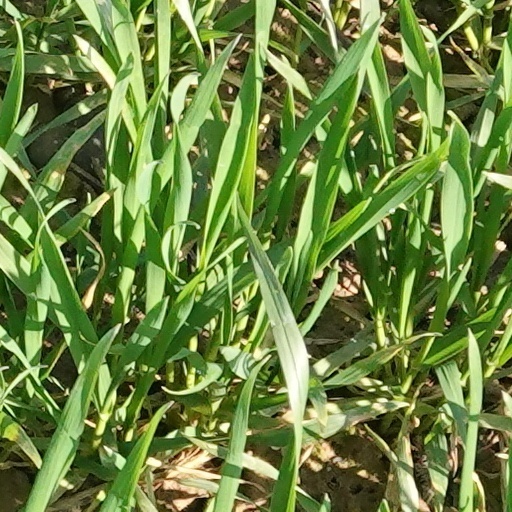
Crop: wheat